Mission San José (California)

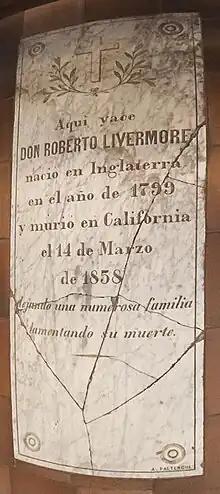
Robert Livermore's grave marker restored in the mission floor, with his date of death given as 14 March 1858

The Rancho period ended with the succession of California to the United States in the Treaty of Guadalupe-Hidalgo, and the establishment of California as a state in 1850. Some of the original exterior adobe buttresses were removed on orders of the parish priest. On March 18, 1865, President Abraham Lincoln restored the California missions to the Catholic Church.